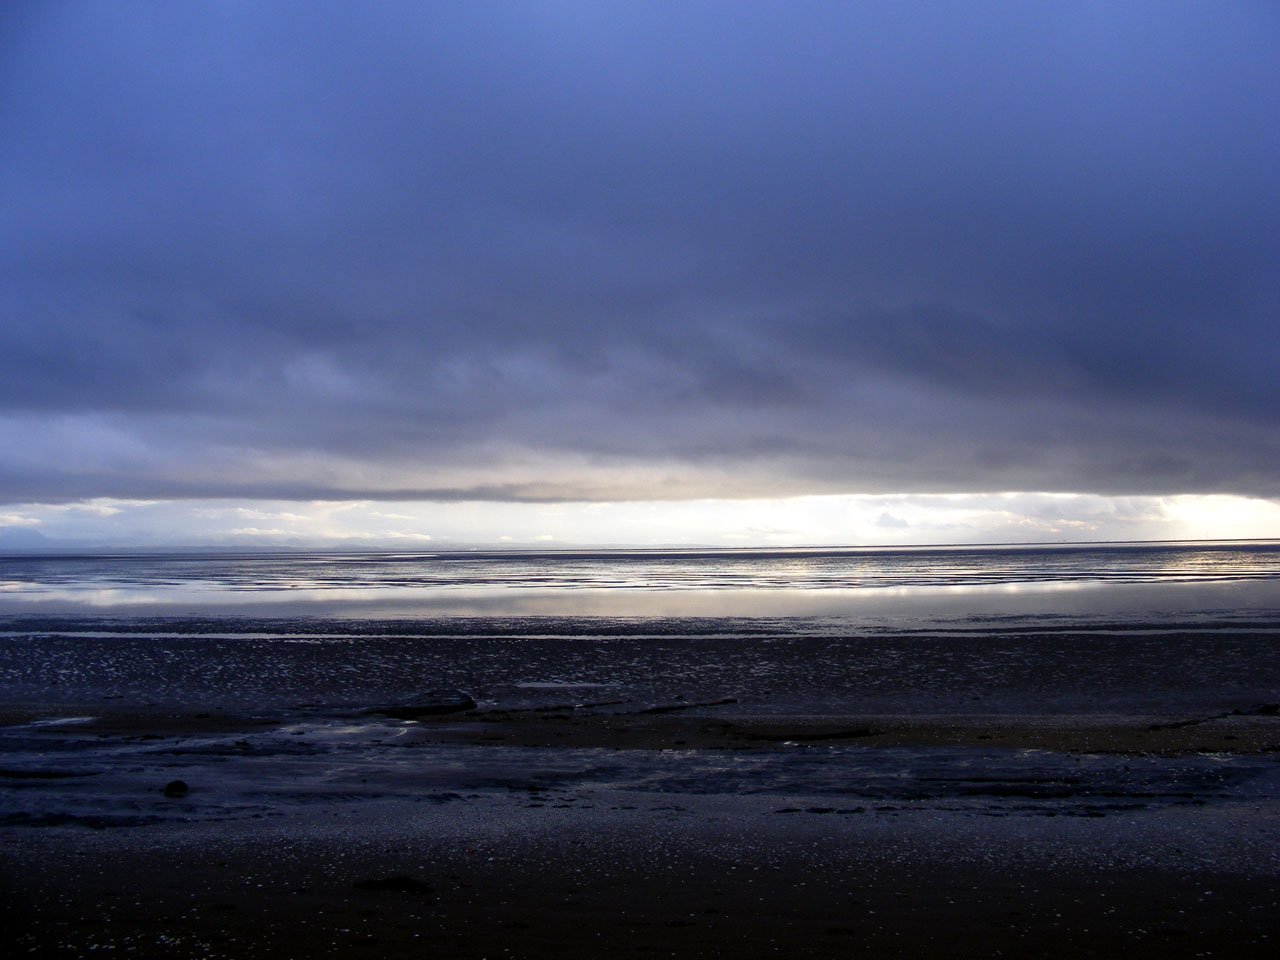
beach, sea, coast, water, sand, ocean, horizon, light, cloud, sky, sunrise, sunset, sunlight, morning, shore, wave, dawn, atmosphere, dusk, evening, reflection, body of water, atmospheric phenomenon, wind wave